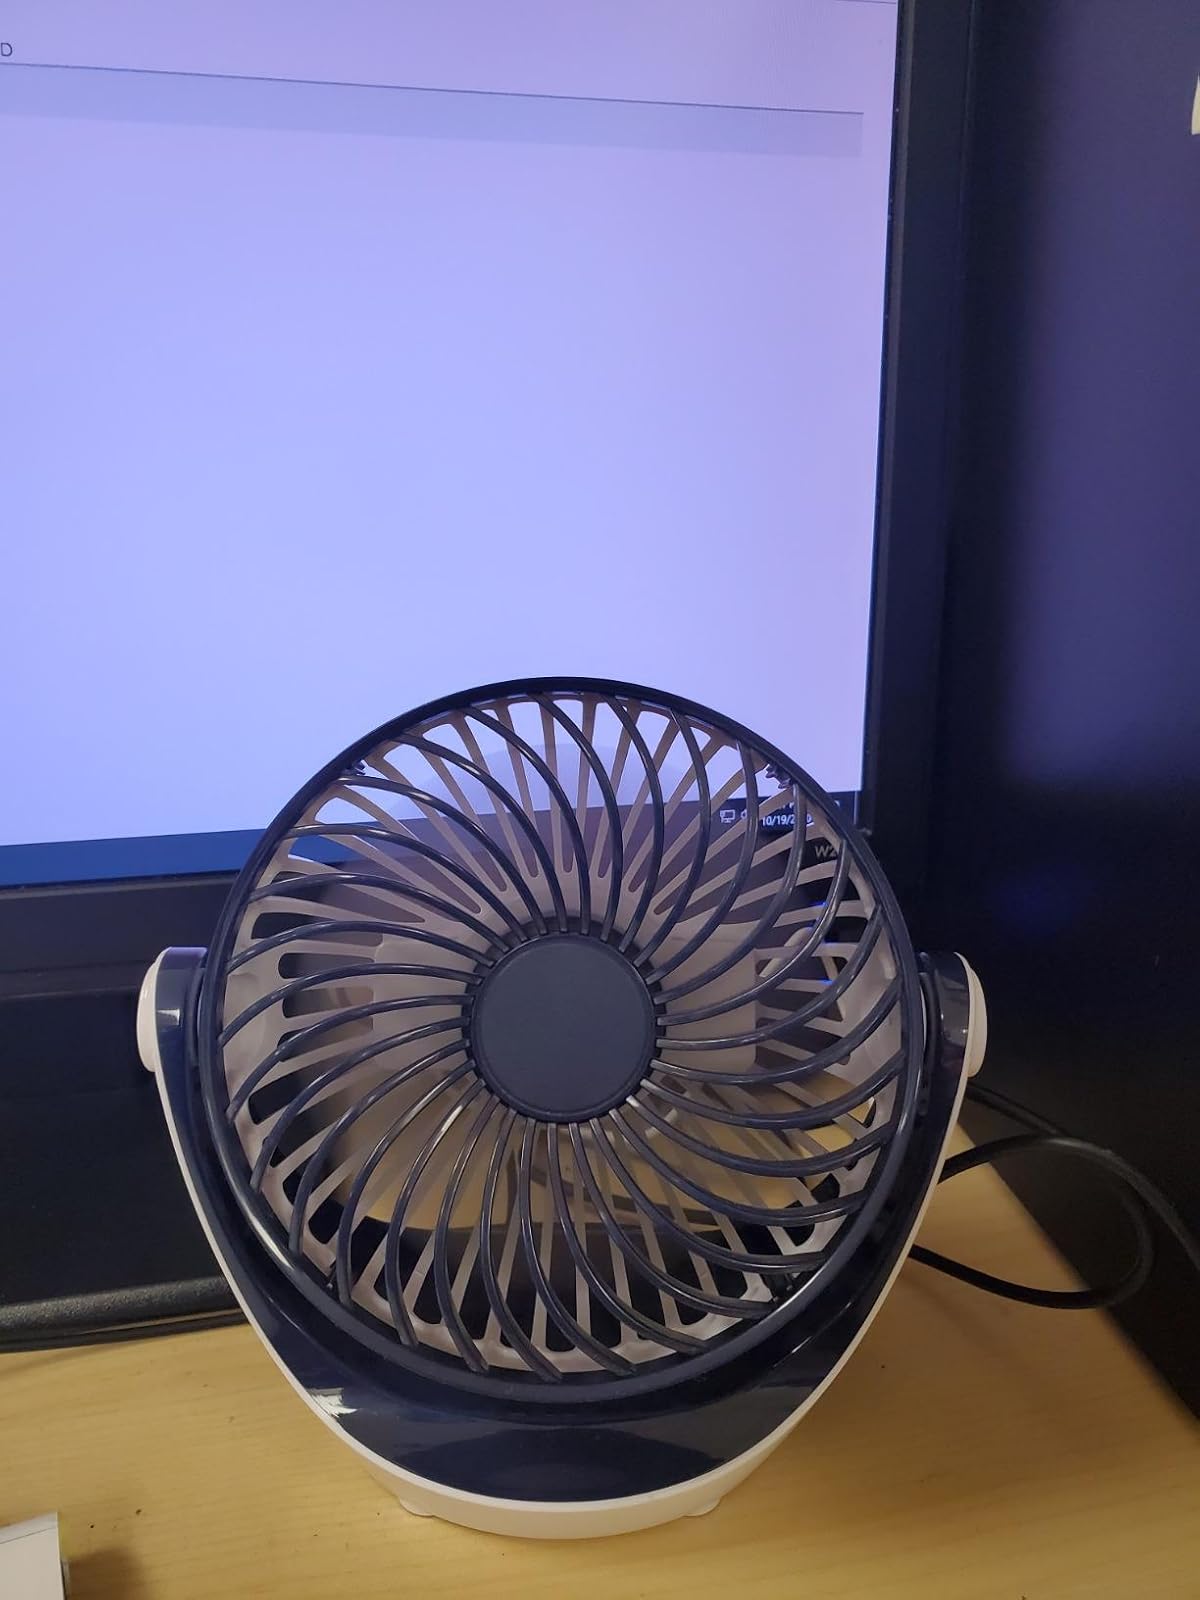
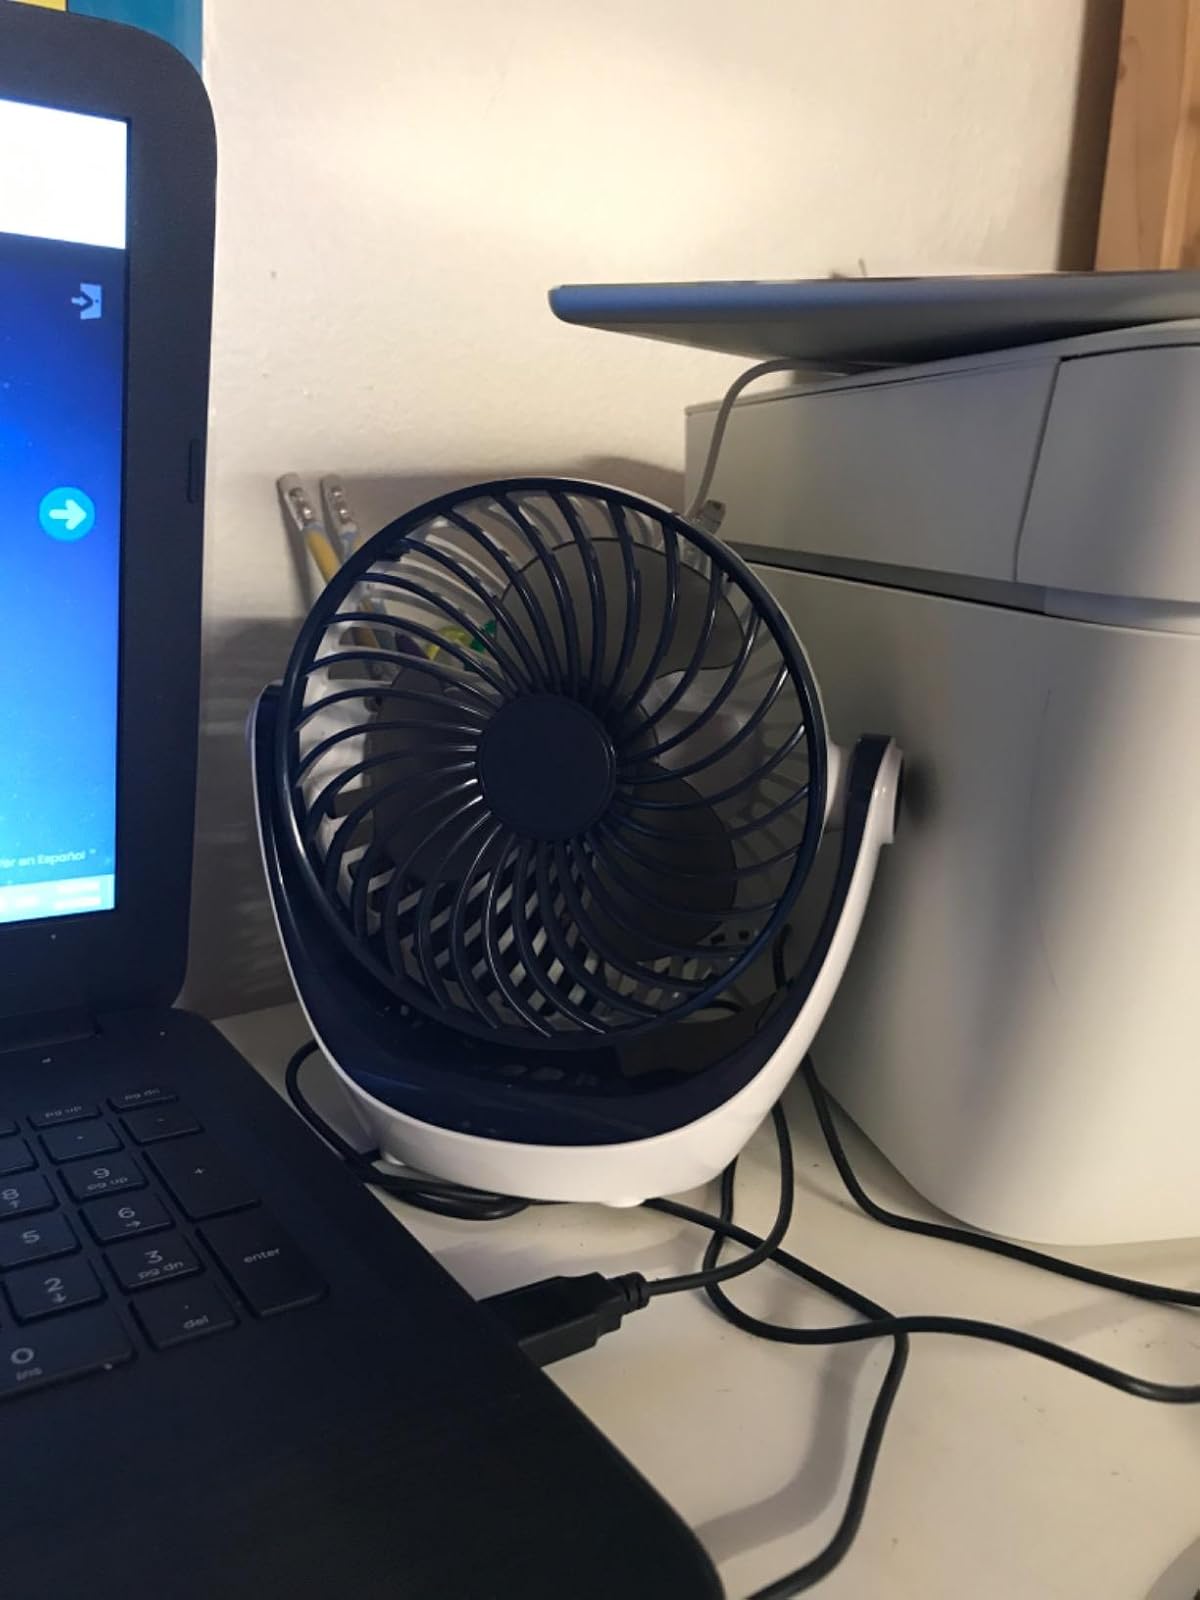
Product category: fan
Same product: yes